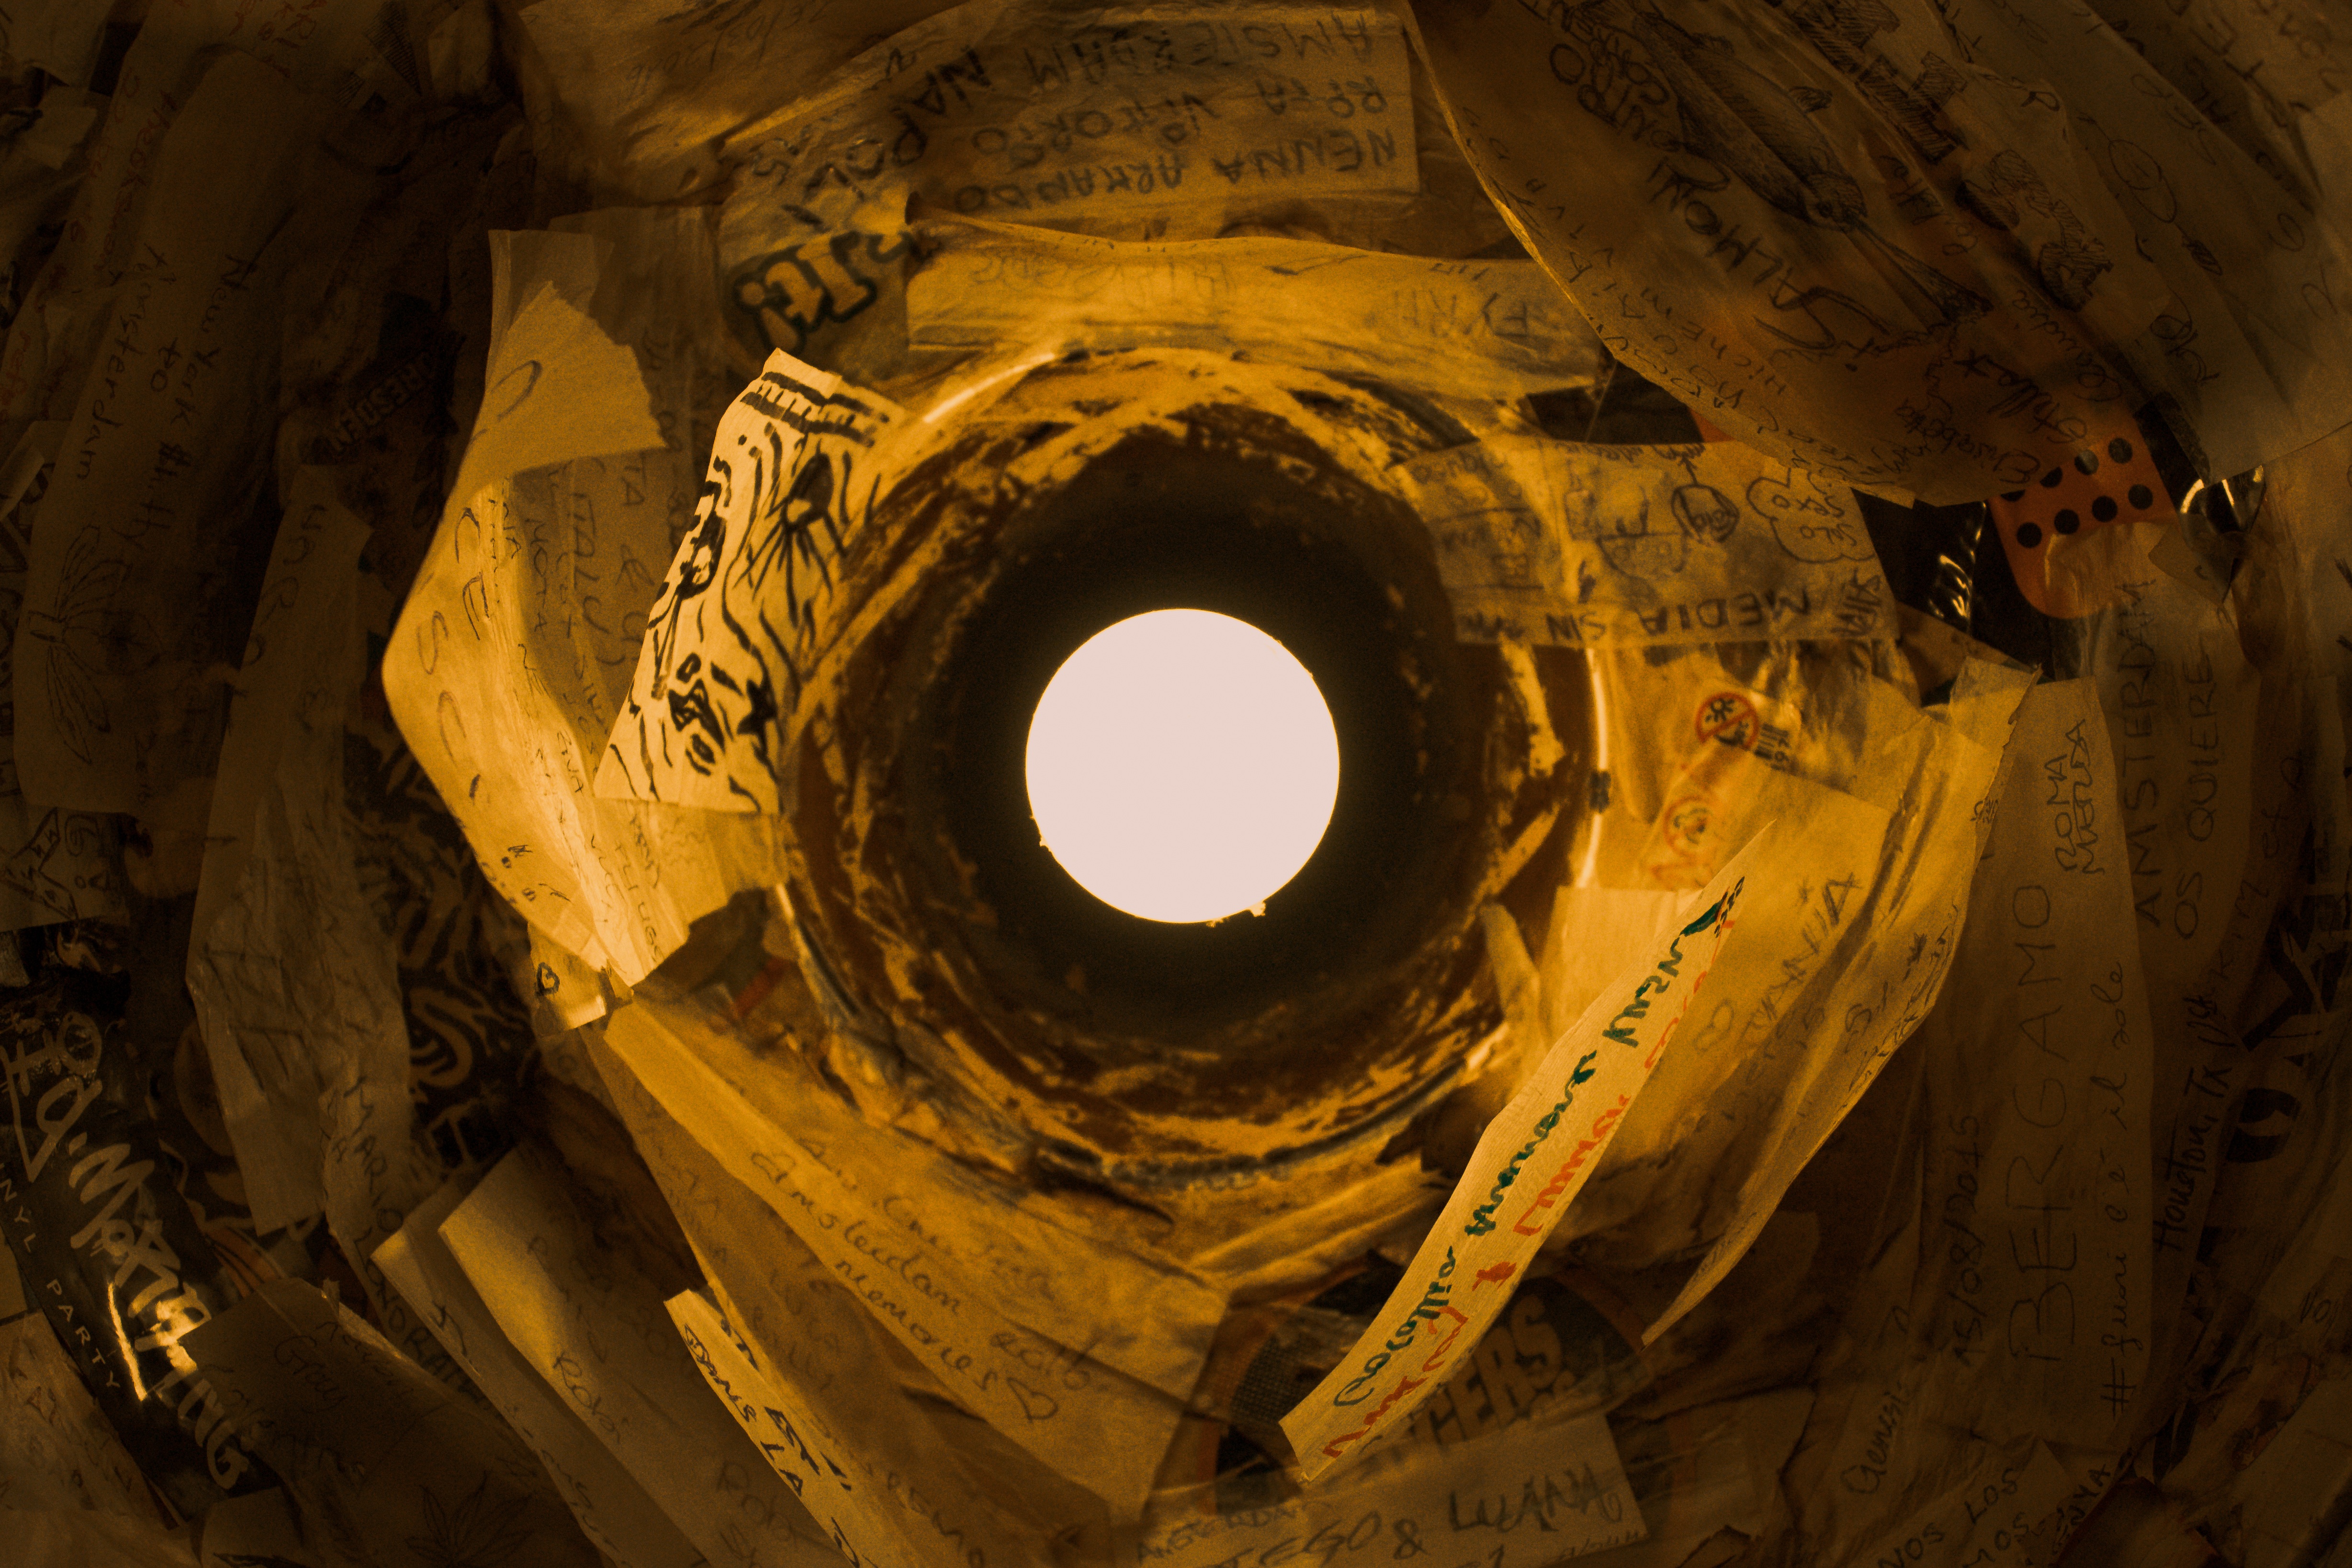
light, wood, darkness, yellow, close up, sculpture, art, temple, carving, ancient history